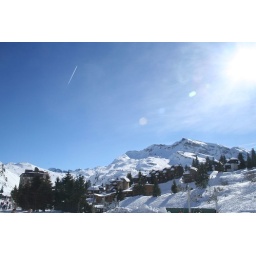
Another mountain shot with an aeroplane contrail streaking the sky, just like in Austria